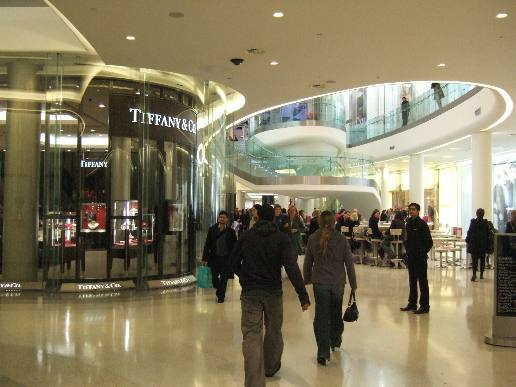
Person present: Yes